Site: brandenburg
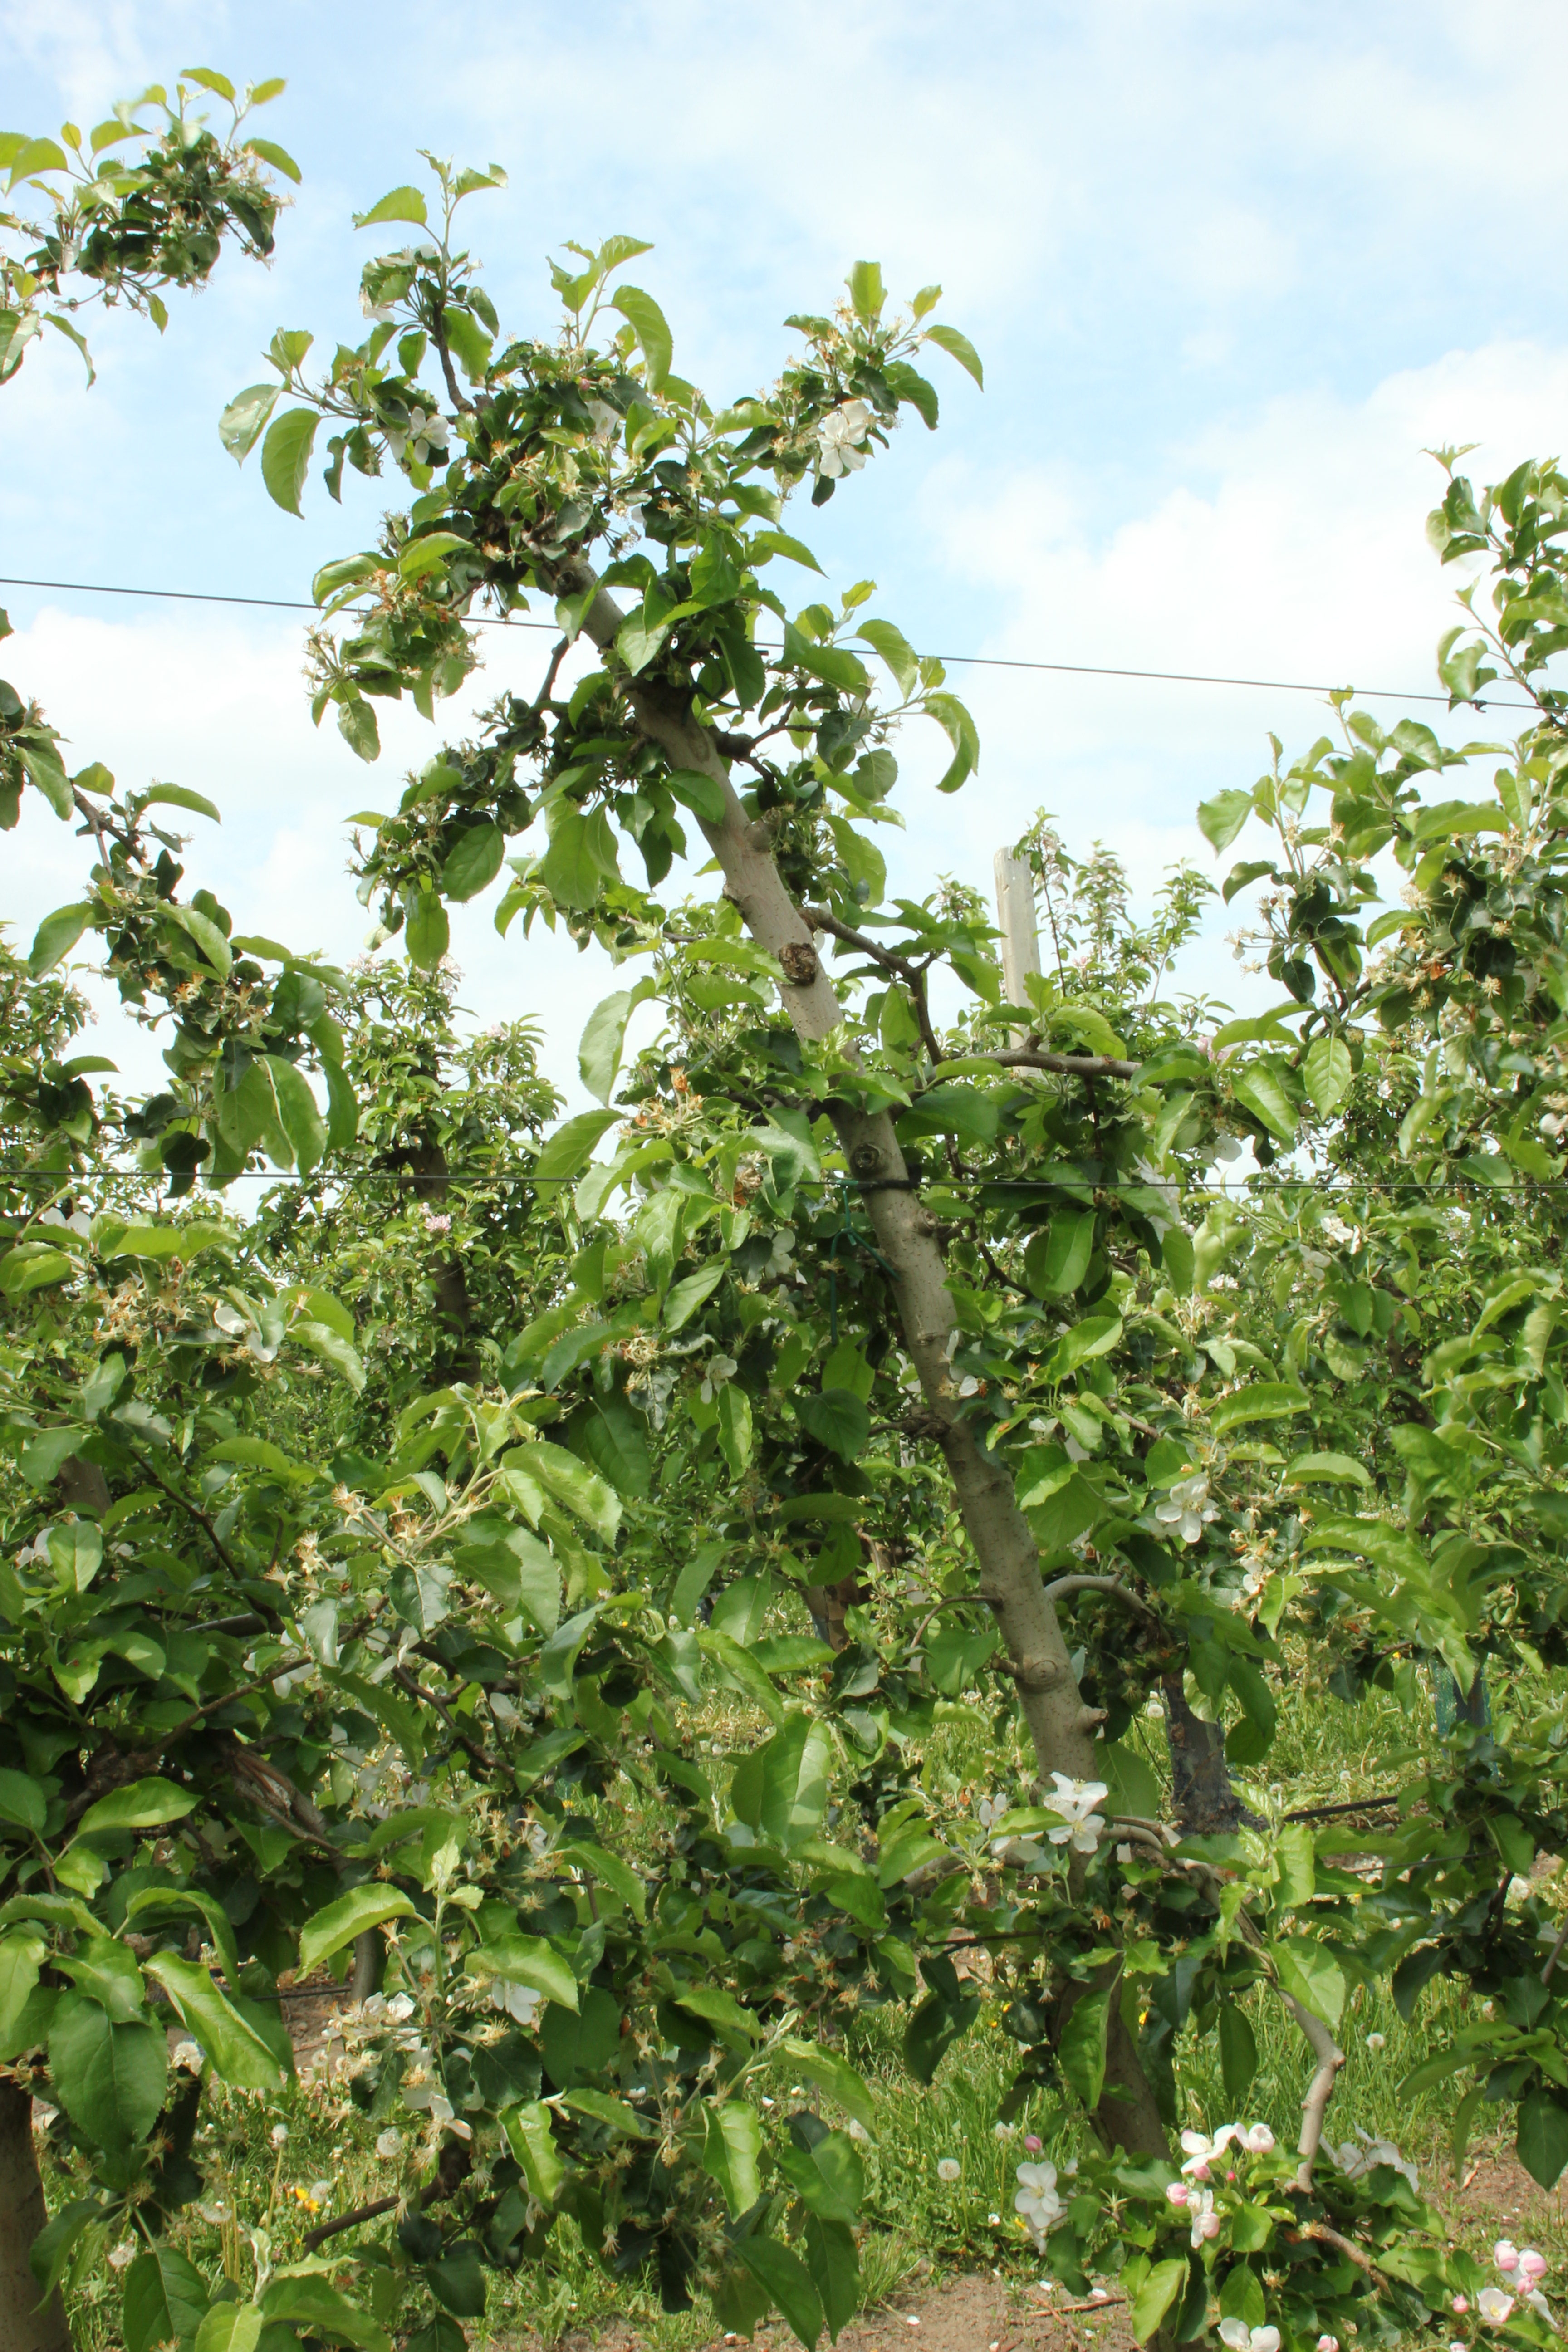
Growth stage (BBCH 67): Flowering